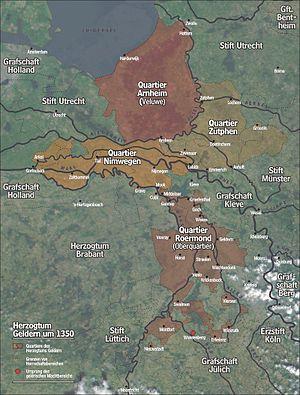
Charles d'Egmont, né à Grave le 9 novembre 1467, mort à Arnhem le 30 juin 1538 fut duc de Gueldre et comte de Zutphen de 1492 à 1538. Il était fils d'Adolphe d'Egmont, duc de Gueldre et de Catherine de Bourbon.